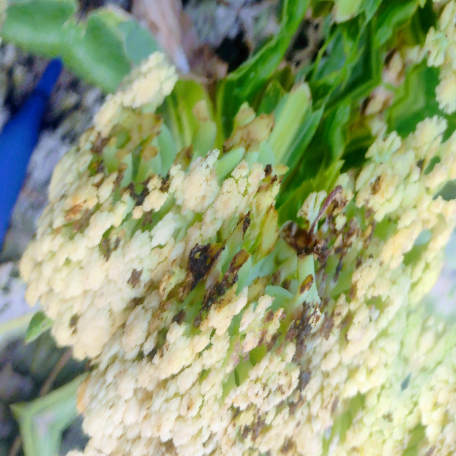
Label: Bacterial spot rot